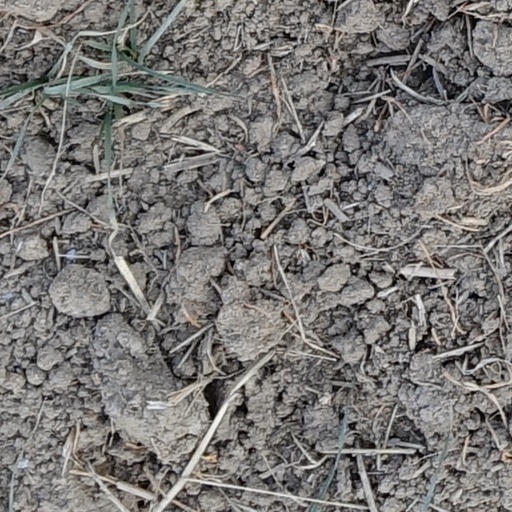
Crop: wheat